Second siege of Szenttamás

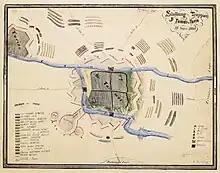
Siege of Szenttamás of 19 August 1849 (the image is upside down, left to right)

The Bakonyi column, which had meanwhile deployed, attacked the so-called Verbász entrenchments, which stretched out between the canal and the marshes, towards the western side of the city, where Biga and Bosnić commanded 4,000-5,000 insurgents, consisting of the Pétervárad and Šajkaši border guards and Servians, and positioned them a few hundred paces in front of the entrenchments. These Serbs were pushed back into the entrenchments, after a fierce infantry fight, by the Bakonyi brigade. Afterwards, when the fighting against the bridgehead ceased, Bakonyi asked Wollenhofer for a 12-pound battery. This battery was set up on the right bank of the Ferenc Canal in such a way that its shells whipped out the Serb soldiers along the inner side of the Verbas ramparts, whose ramparts were yet incomplete or perhaps not even built at that time. The devastating fire of the 12-pound battery forced the Serbs to retreat from the entrenchments.